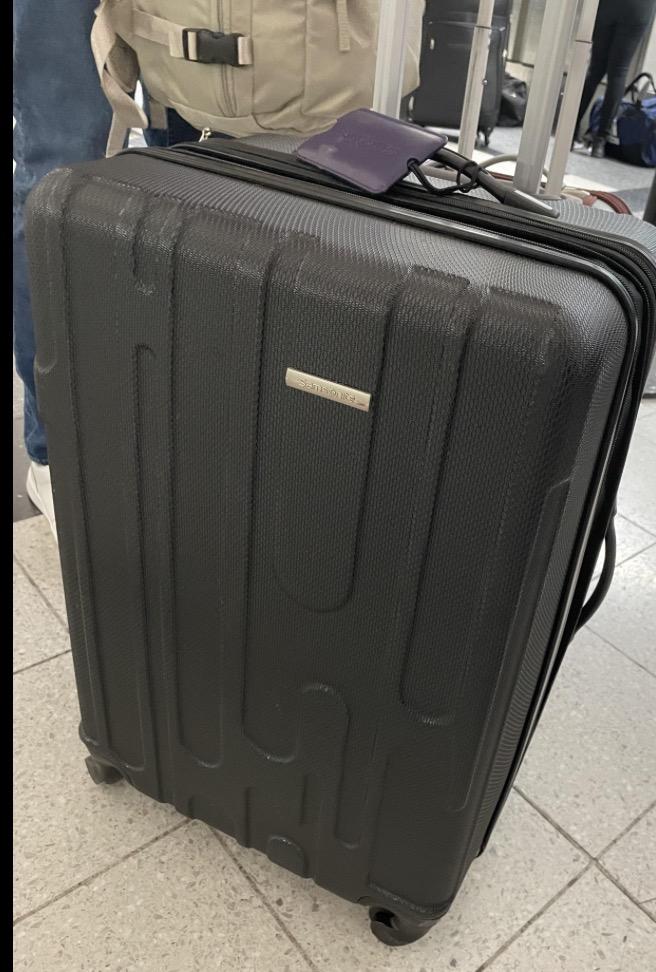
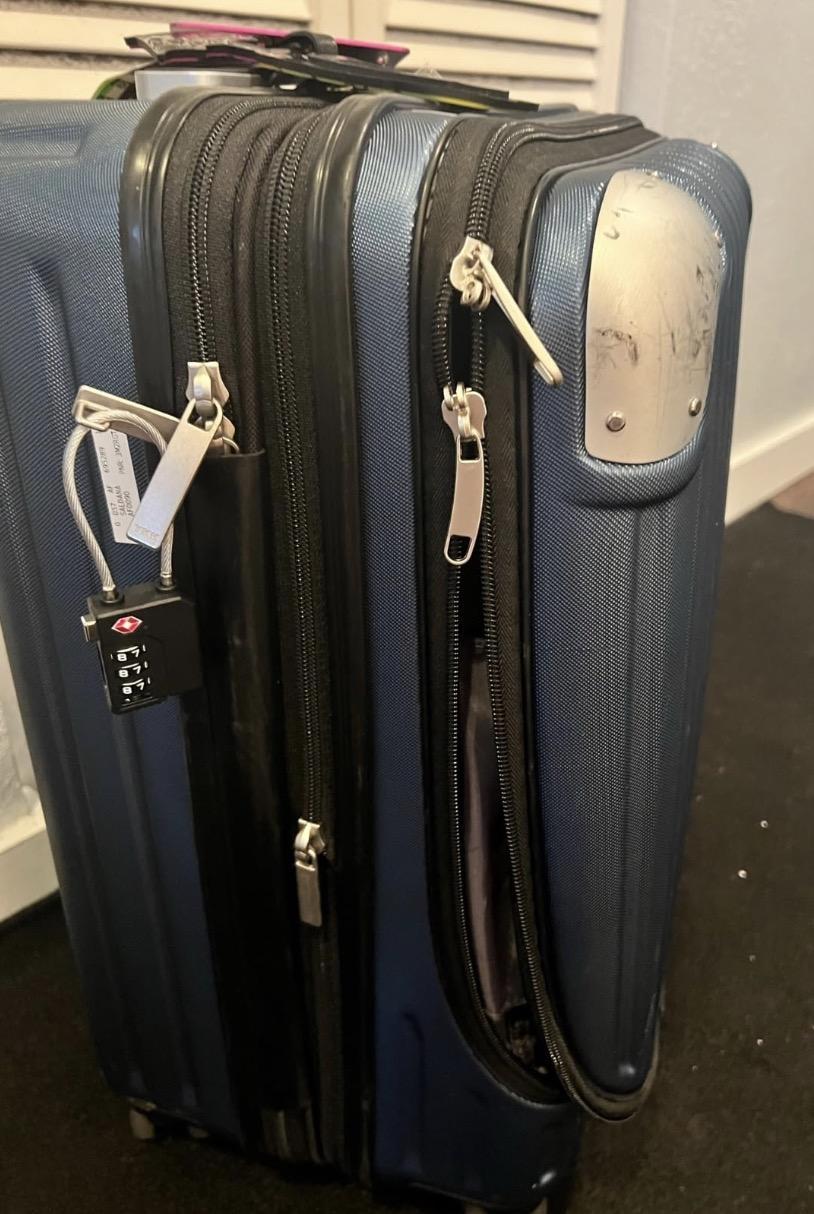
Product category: items_tea
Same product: no